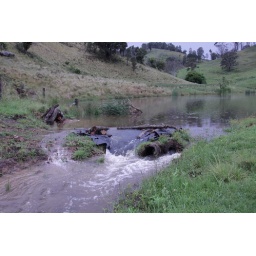
water running over the dam wall